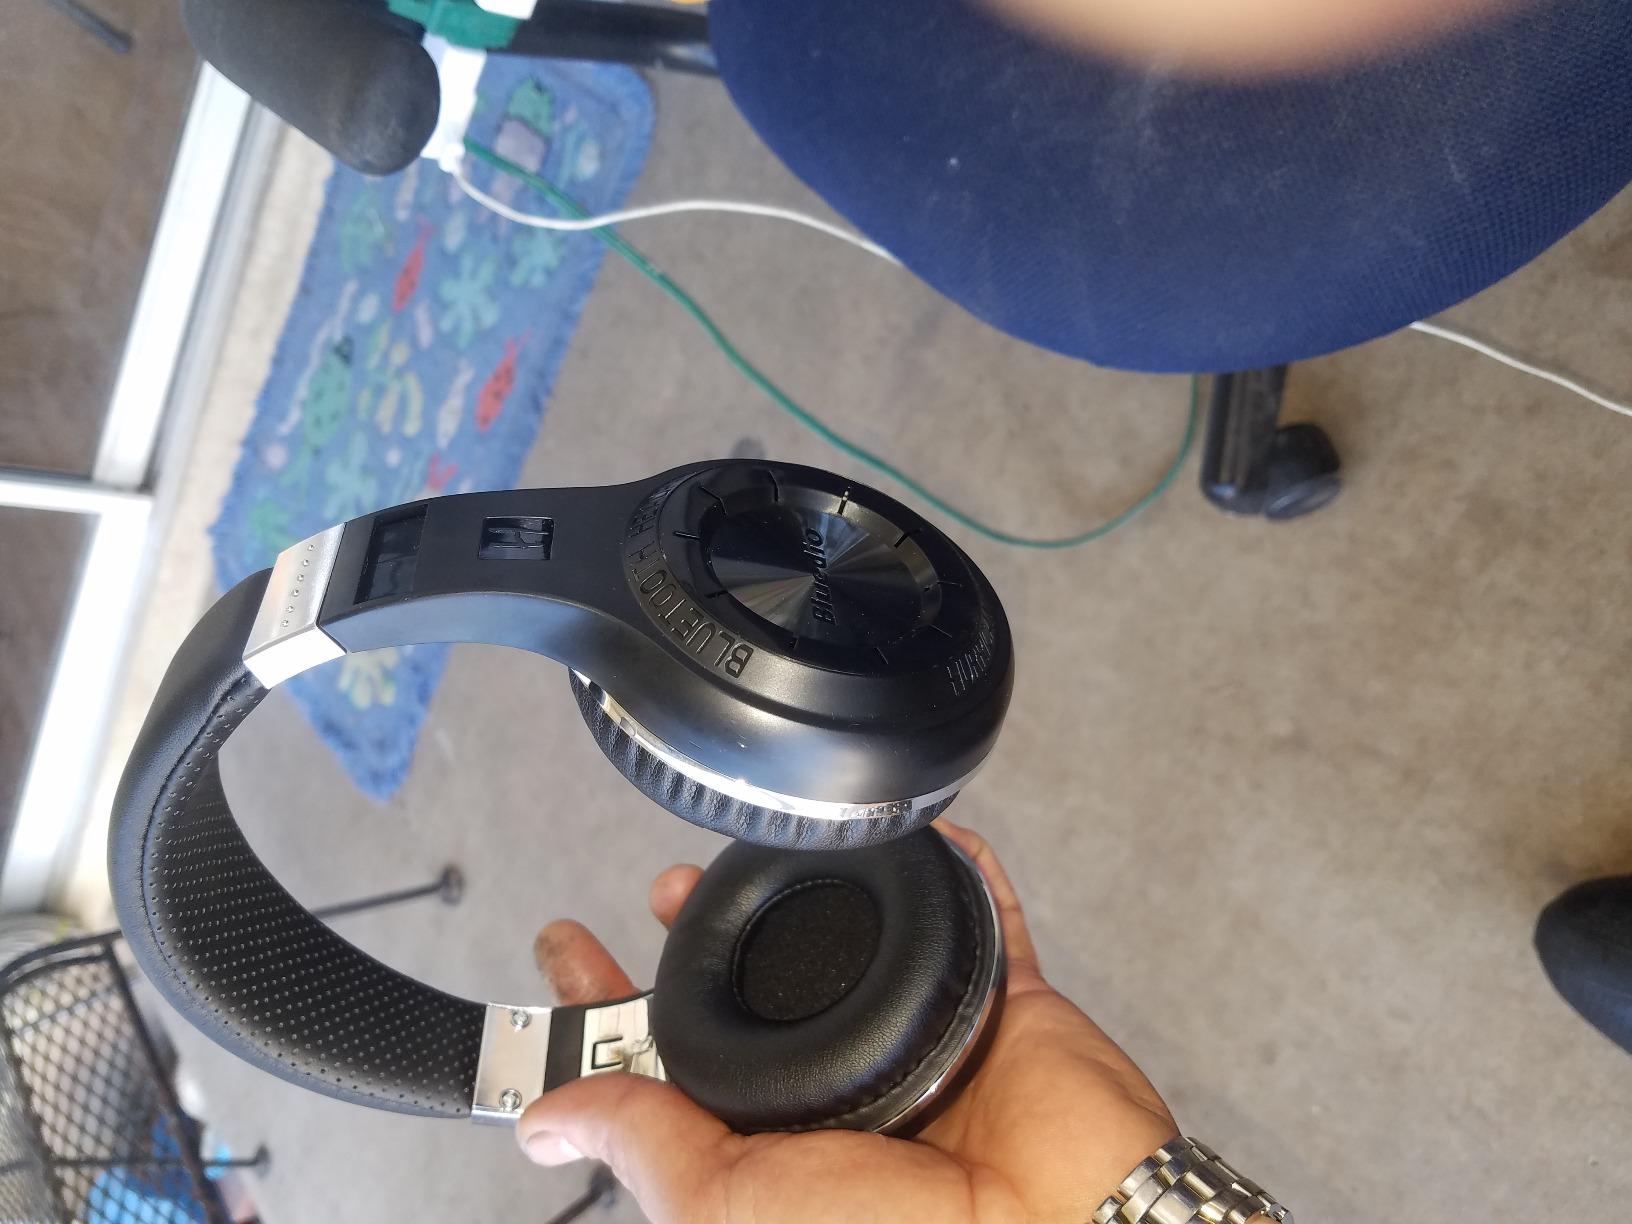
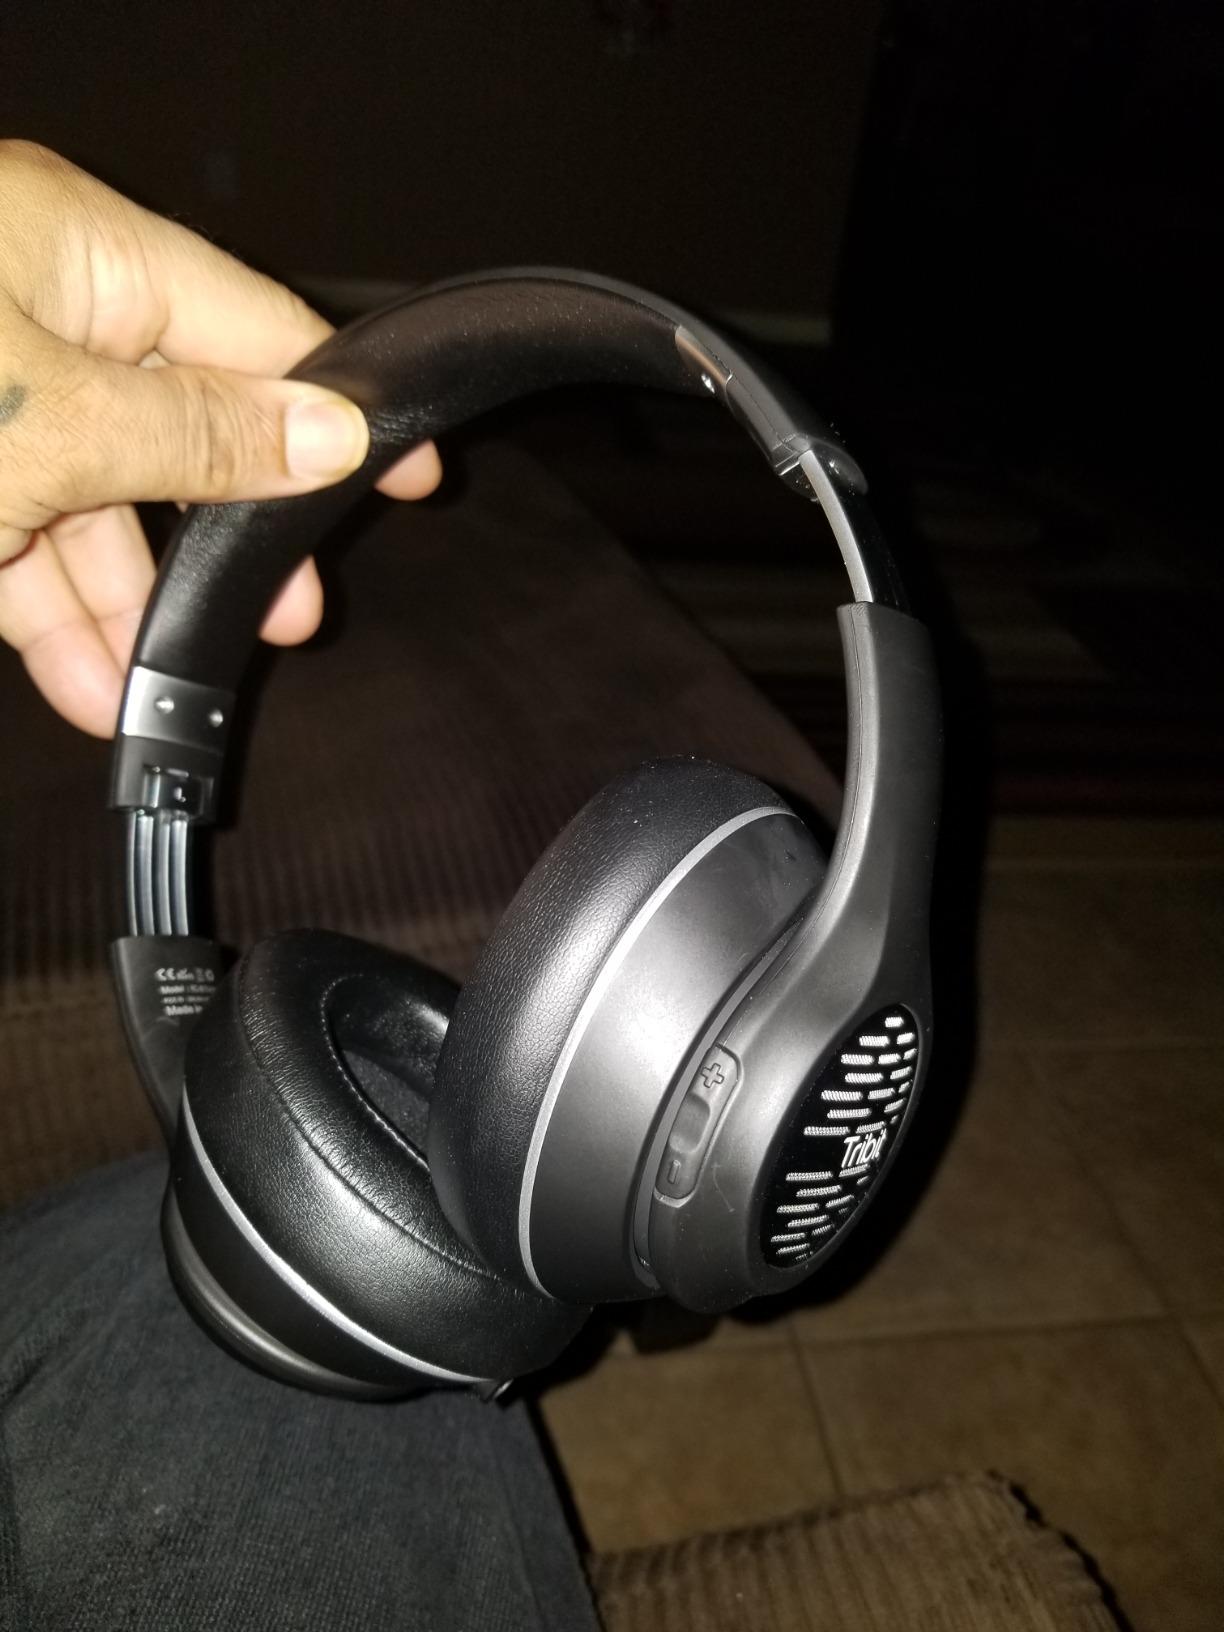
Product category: headphones
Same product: no